Progressive Conservative Party of Ontario

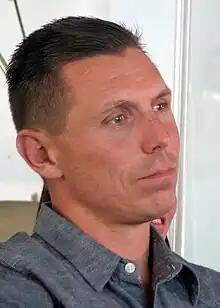
Patrick Brown, Leader 2015–2018

On May 9, 2015, the membership elected Patrick Brown, a federal Conservative MP from Barrie, as the leader of the party. Christine Elliott was the unsuccessful candidate with Vic Fedeli, Lisa MacLeod, and Monte McNaughton withdrawing prior to the vote.